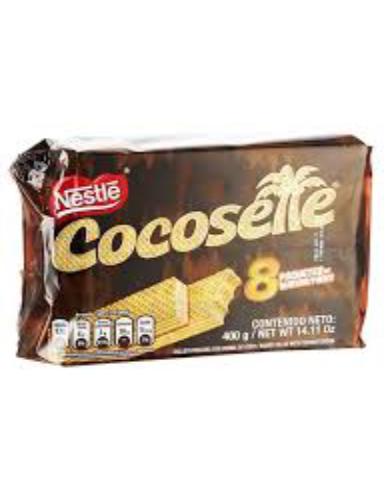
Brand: Cocosette
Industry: Food